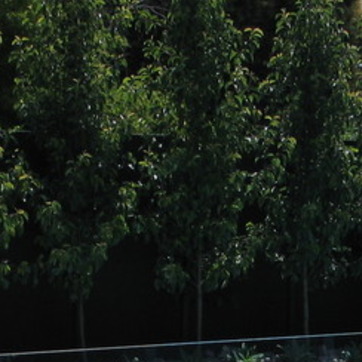
Material: foliage